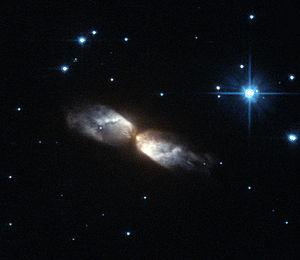
Voici une liste non exhaustive de protonébuleuses planétaires. Ces objets célestes représentent la phase juste avant le stade de nébuleuse planétaire. Durant cette étape, une géante rouge commence à rejeter ses différentes couches extérieures.